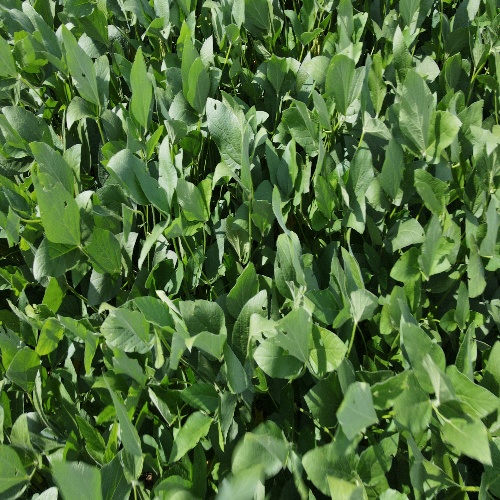
Label: Caterpillar